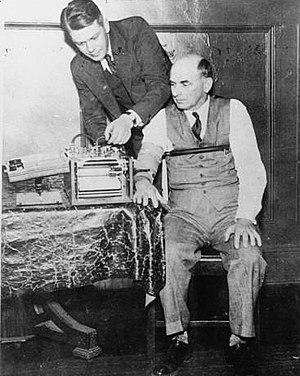
Un détecteur de mensonge, ou polygraphe, est un ensemble d'appareils qui mesurent les réactions psychophysiologiques d'un individu lorsqu'il est interrogé, afin de déterminer s'il dit la vérité ou s'il ment. Le postulat selon lequel est censé fonctionner le polygraphe est que le fait de mentir provoque une réaction émotionnelle et s'accompagne donc de manifestations psychophysiologiques mesurables. Par exemple, le stress engendré par le mensonge augmenterait la transpiration et donc la conductance cutanée.